Human skin

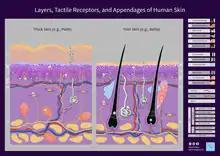
Layers, receptors, and appendages of human skin

Human skin shares anatomical, physiological, biochemical and immunological properties with other mammalian lines. Pig skin especially shares similar epidermal and dermal thickness ratios to human skin: pig and human skin share similar hair follicle and blood vessel patterns; biochemically the dermal collagen and elastin content is similar in pig and human skin; and pig skin and human skin have similar physical responses to various growth factors.